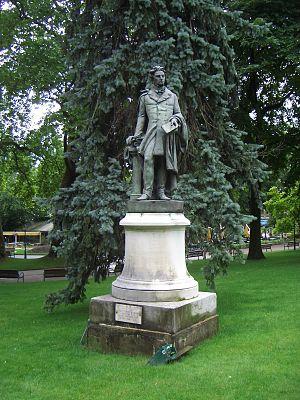
Statue d'Alphonse de Lamartine, Oeuvre par Émile Boisseau, adapté par Livio Benedetti, située en Parc Floral, Aix-les-Bains, Savoie, France
Cet article recense les œuvres d'art dans l'espace public de la Savoie, en France.